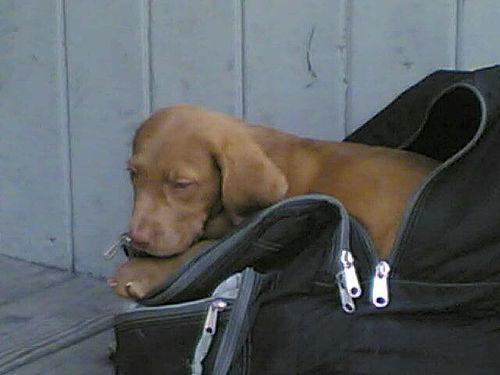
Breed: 215-n000075-Chesapeake_Bay_retriever